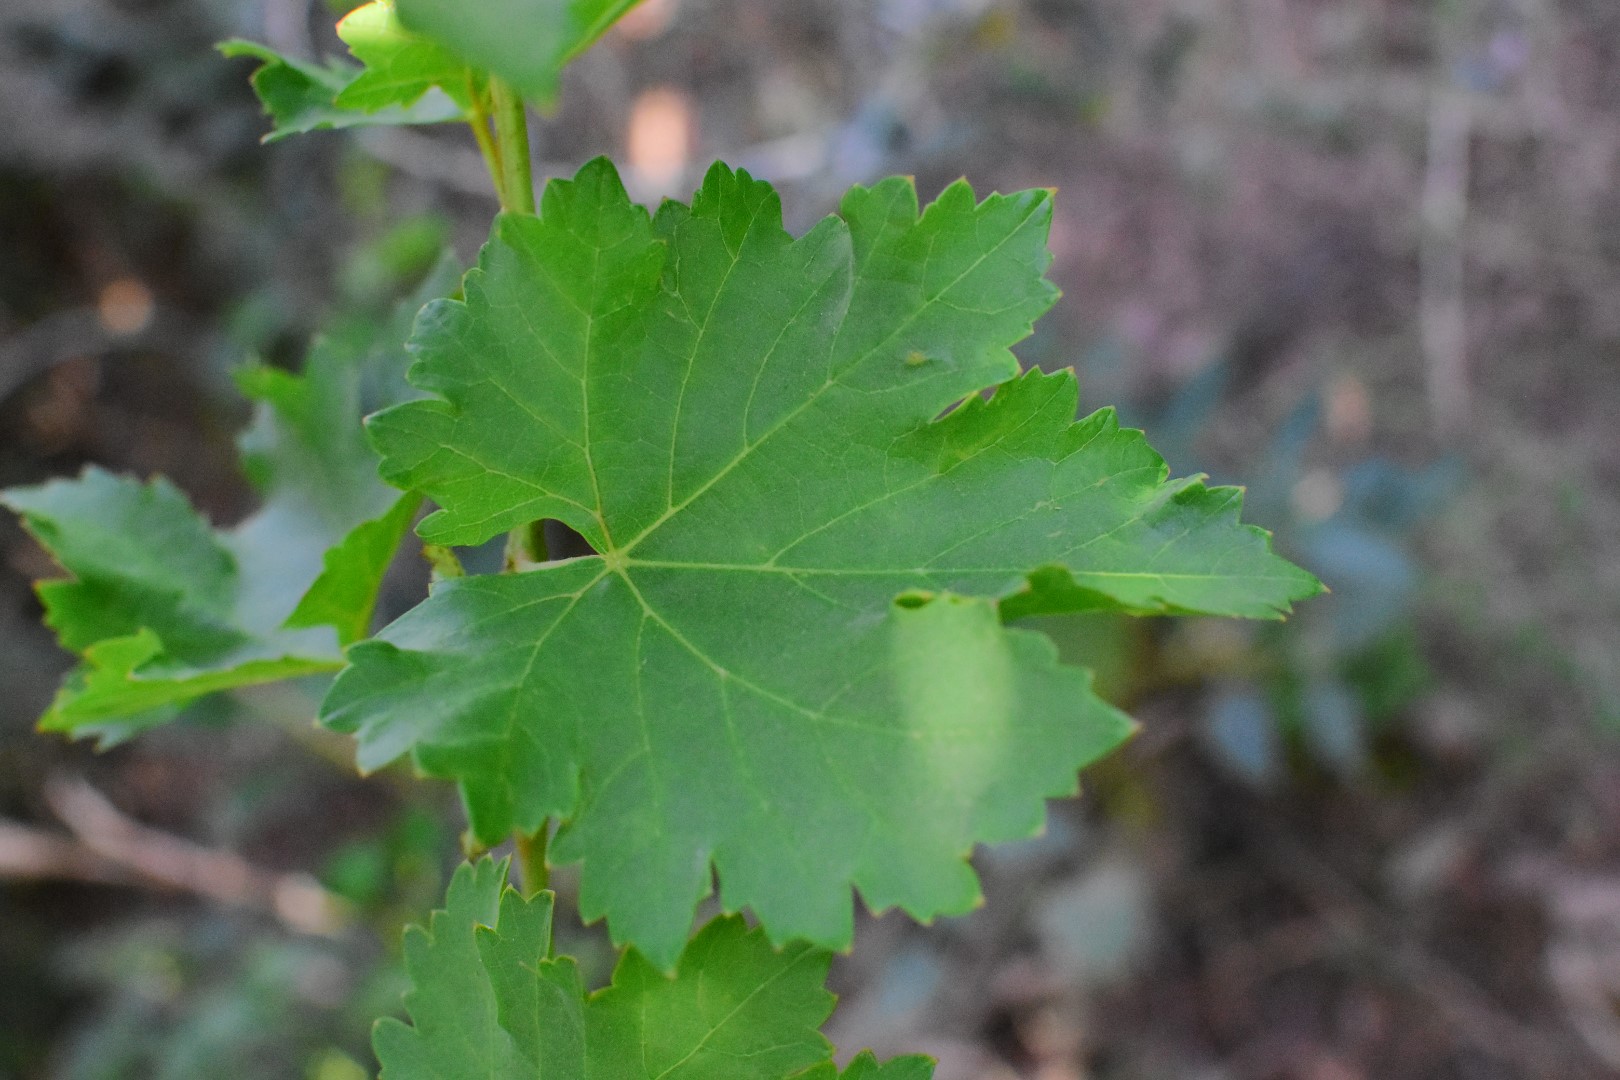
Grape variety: Deas Al-Annz